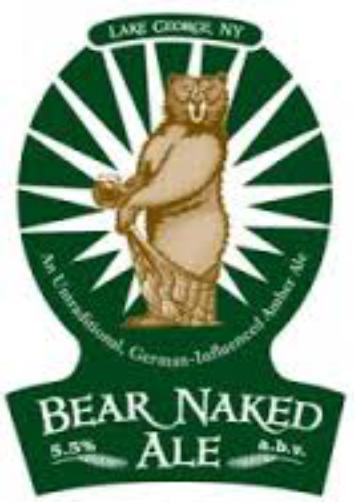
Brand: Bear Naked
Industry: Food